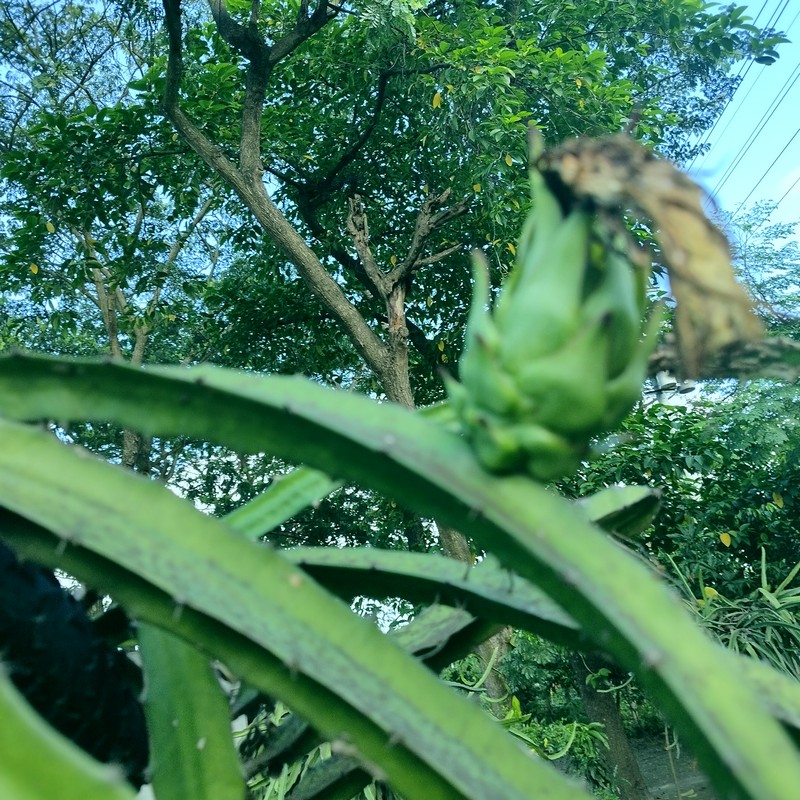
Label: Immature Dragon Fruit